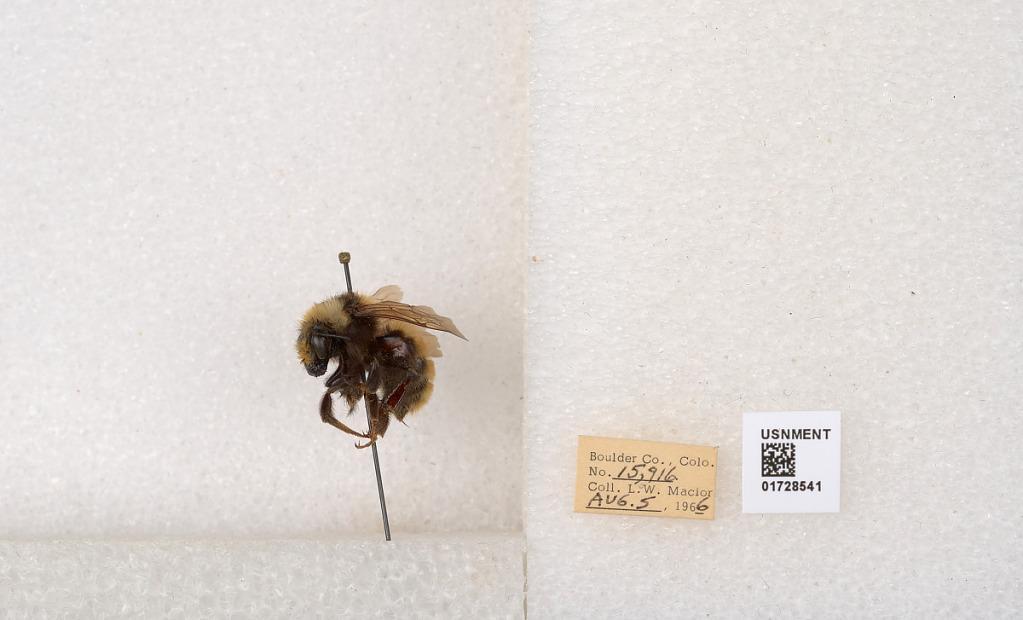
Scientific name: Bombus appositus Cresson
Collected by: L. Macior
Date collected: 1966-8-5
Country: United States
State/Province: Colorado
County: Boulder
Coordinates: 40.0925, -105.358